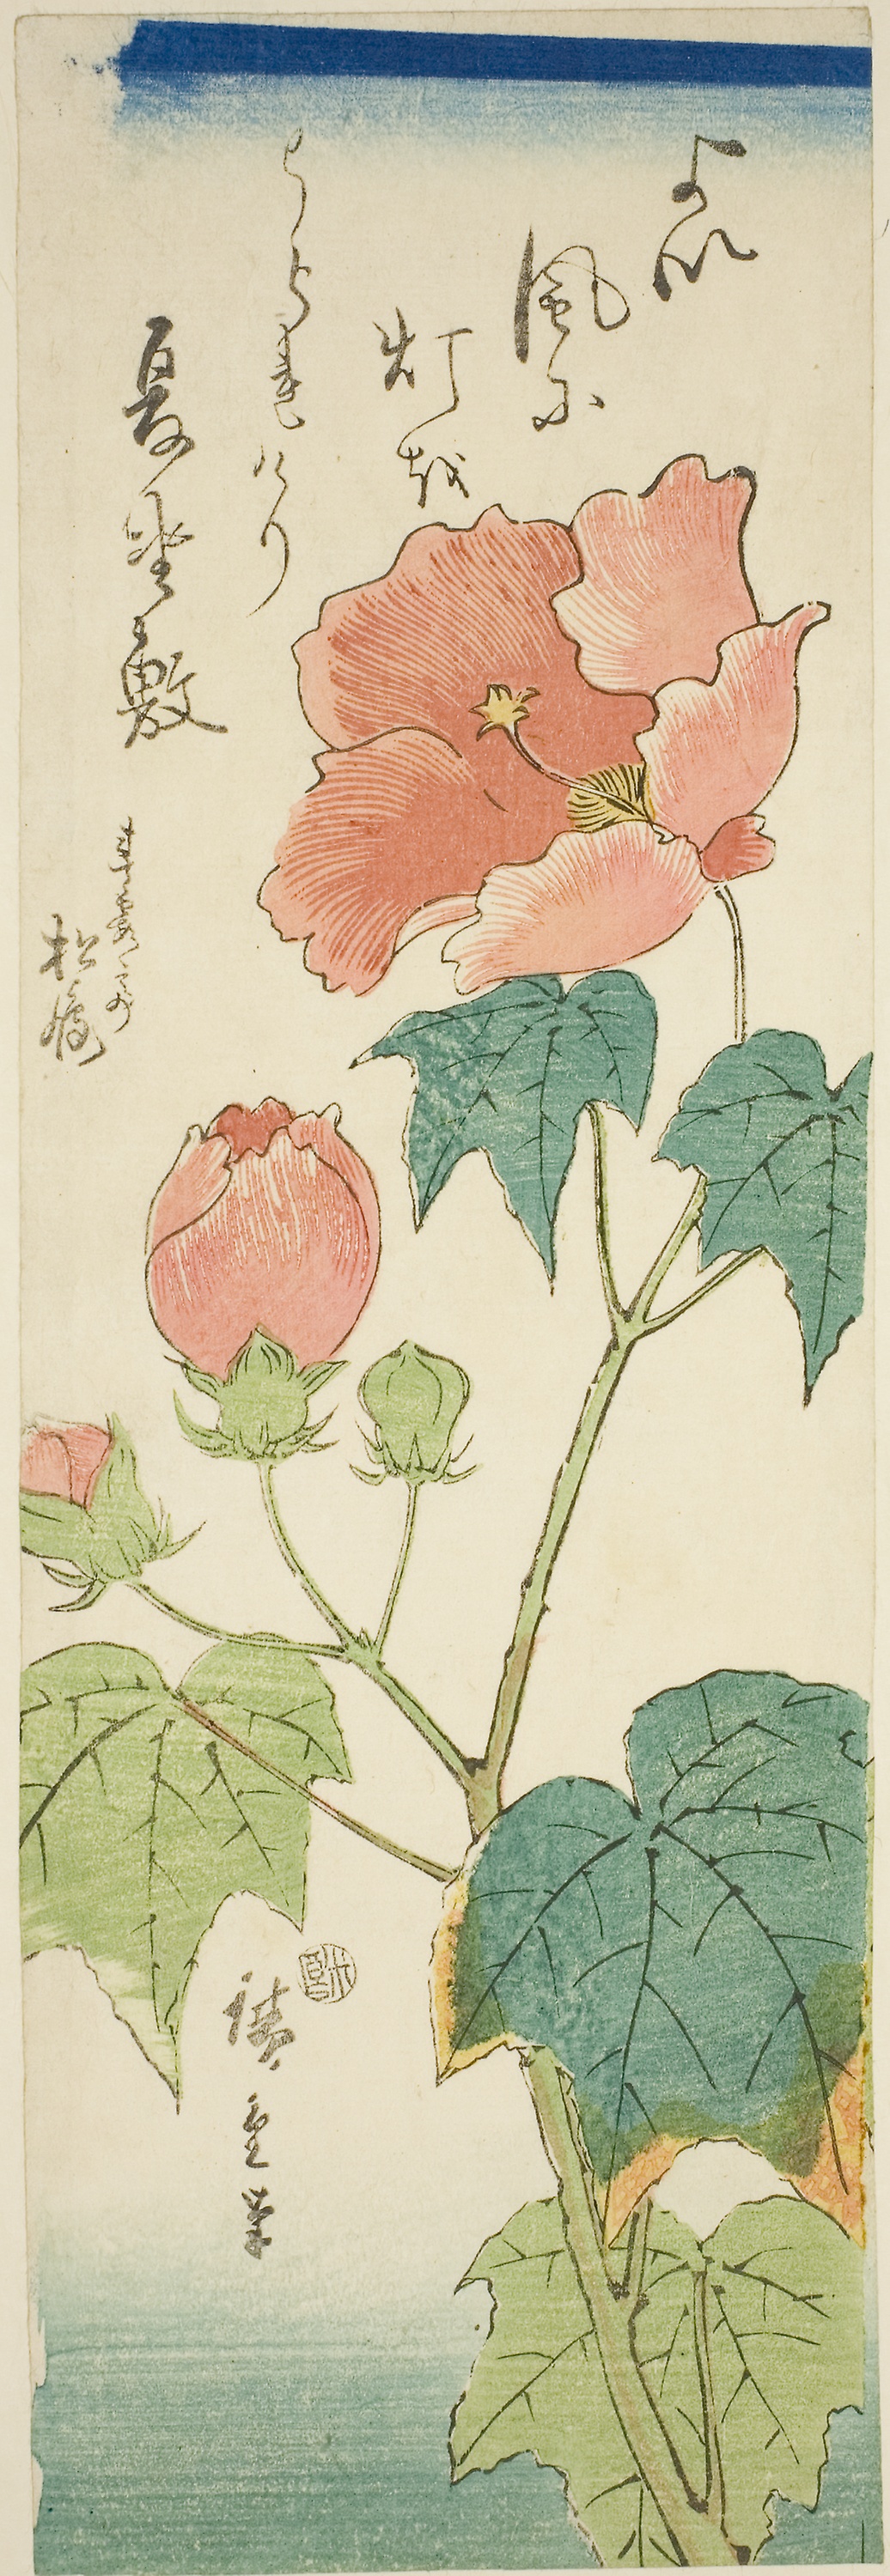
flower, botany, plant, leaf, illustration, flowering plant, grape leaves, vitis